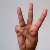
The image shows a hand gesture representing the letter 'W' in Indian Sign Language.